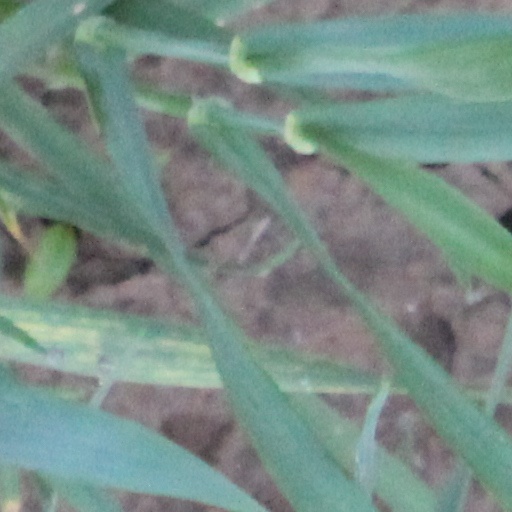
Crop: wheat